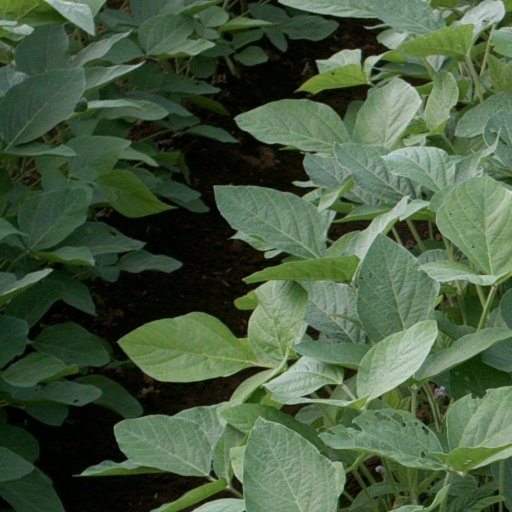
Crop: soybean